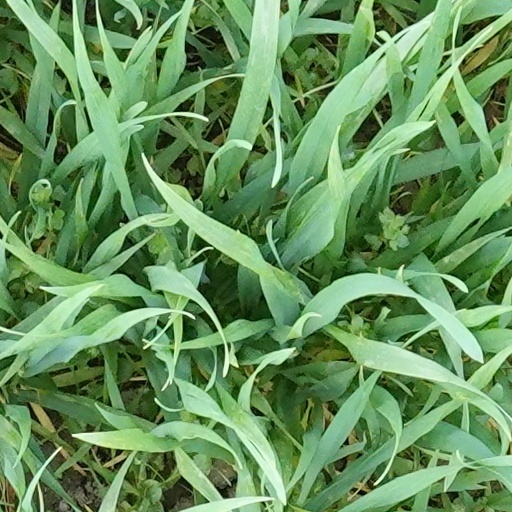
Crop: wheat